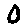
Label: 0